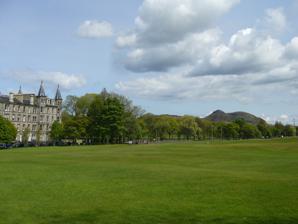
Building: Bruntsfield Links
Country: United Kingdom
Year built: 1695
Parkland in Edinburgh, Scotland Bruntsfield Links Type Public park and golf course Location Bruntsfield, Edinburgh , Scotland Coordinates 55°56′22″N 3°12′08″W / 55.9395°N 3.2023°W / 55.9395; -3.2023 Operated by City of Edinburgh Council Bruntsfield Links is 35 acres (14 ha ) of open parkland in Bruntsfield , Edinburgh, immediately to the south-west of the adjoining Meadows . Unlike The Meadows, which formerly contained a loch drained by the end of the 18th century, Bruntsfield Links has always been dry ground. It is the last vestige of the Burgh Muir , former woodland which stretched southwards to the Jordan Burn at the foot of the slope now covered by the built-up areas of the Grange and Morningside . The woodland was cleared in accordance with a decree of James IV in 1508, much of the wood being used to build timber-fronted houses and forestairs in the Lawnmarket and West Bow area of the Old Town . Golf on the Links The Golf Tavern " Links " is a Scots word for land associated with the game of golf. Originally meaning open sandy ground "usually covered with turf, bent grass or gorse, normally near the sea-shore", as at Leith Links or Lundin Links , the word came to mean any ground on which golf was played and is now often used for modern golf courses. A City of Edinburgh Council plaque states that Bruntsfield Links are one of the earliest known locations where the game was played in Scotland, but it is unclear precisely when. The Golf Tavern which stands on the west side of the Links claims to have been established in 1456, although there is no evidence for this other than an unsupported statement made in A history of the Edinburgh Burgess Golfing Society , now known as The Royal Burgess Golfing Society . Golf is still played on the Links in the form of a 36-hole Short Hole Golf Course After James IV's Charter of 1508 allowed the Town Council to feu portions of the Burgh Muir quarriers began extracting sandstone from the Links. By an Act of Council dated 25 December 1695 lessees were granted the liberty of choosing "an aiker" on any part of the Links for a quarry, "the said aiker always being at ane distance from the place where the neighbours play at Goulf". Robert Chambers mentions golf being played on the Links at the time of a well-known local incident which he implies took place in the reign of Charles II , although the internal evidence points more to the later " Killing Time " of the 1680s. This would make it contemporaneous with the famous game of golf played by the Duke of York and John Patersone on Leith Links in 1682 (see Timeline of golf ). By the middle of the 18th century the area to the west of Bruntsfield House was regarded as the "city quarry", from which, for example, stones were taken in 1740 to build the city's Charity Workhouse at Bristo. A history of the area relates how, "The vacant intervals [between the quarry holes] then became utilised by the citizens in pursuit of the popular game of golf, the quarries with their mounds of debris acting in place of the usual bunkers." When the Warrender family of Bruntsfield applied to acquire ground between the nearby quarry and their property the Council approved, deciding that "the giving of the feu of the same could in no degree be hurtful to the Exercise and Diversion of the Golff". In 1752, however, an anonymous pamphlet warned against further encroachments, arguing that "the greatest Part of the Sheep Pasture will be cut off, and the Inhabitants deprived of Ew Whey [a by-product of cheese-making from ewe's milk ], which is often prescribed and contributes much to their Health, and is easily got, because of the Nearness of the Town; and Tender People will be deprived of these Walks and retired Places which the playing at Golf hath rendered absolutely necessary, and the only places to retire to when the Golfing Green is full of Golfers." Young golfers at the 19th hole with the Barclay Church adjoining Wright's Houses behind The pursuit of golf was a major factor in preserving the Links as an open space. In 1791, it was proposed to drive a straight road across them (to link present-day Home Street to the crest of the hill at present-day Church Hill), thus bypassing the little village of Wrightshouses (roughly on the site of present-day Leven Street). The proposers argued that the existing road constituted "the worst and most inconvenient of all the entries into Edinburgh...which must always be the case while it is carried through so narrow and a dirty a village inhabited by so many low people". The proposal was, however, successfully blocked by the Burgess Golfing Society which used the Links and the road re-routed to circumvent them. This resulted in the demolition of houses on the west side of the village, but spared those on the east side, where a terrace retains the name in the form "Wright's Houses". A request made to the council by Walter Scott in 1798 (before his fame as a novelist), that the volunteer cavalry regiment of which he was quartermaster should be allowed to train on the Links, based on the traditional right to muster troops there, was rejected. The Council cited the position taken by the golfing societies as the reason. The city currently boasts more than twenty-one golf courses, one of which is home to the Royal Burgess Golfing Society founded in 1735 and the Bruntsfield Links Golfing Society founded in 1761. These Societies moved from the Links to Musselburgh in 1874 and 1876 respectively, and then to a newly laid out course at Barnton on the north-western outskirts of the city in 1895 and 1898. Golf is still played on the Links in the form of a 36-hole Short Hole Golf Course (established 1890), where Bruntsfield Short Hole Golf Club is the last remaining Club still playing over this unique course, thus continuing the historic golfing traditions on the Links. Recreation Path by Bruntsfield Links The area is a favourite spot for dog-walkers and becomes an overspill area when crowds gather in the Meadows during warm Summer weather. The west section of the Links next to Whitehouse Loan, where a former school building (the original Boroughmuir School, later James Gillespie's School for Girls) has been converted to a University Hall of Residence, also attracts crowds in good weather. It is frequently used by historical re-enactment societies as a practice ground. A children's playpark and the lawn of the Edinburgh Croquet Club are situated close to the Barclay Viewforth Church . The raised ground in front of Warrender Park Terrace is a good vantage point for viewing Festival and New Year fireworks from the Castle, and during winter snowfalls the north-facing slope here becomes a popular sledging ground for children. A footpath and cycle lane connecting Bruntsfield to Middle Meadow Walk provide all those living in the area with a shortcut and quick route to the university buildings around George Square. There are also many local businesses, including the Edinburgh Bicycle Cooperative , which attract visitors. The Golf Tavern pub sits to the west of the links. Botanical An early attempt to remove some of the trees from the Links was blocked in one of the first campaigns of the city's conservation body, the Cockburn Association . Over the years, however, Dutch elm disease has taken a gradual toll of trees in the area, with the most recent outbreak occurring in 2011. Among notable surviving elms (2019) are four old Exeter Elms in the southernmost corner (Bruntsfield Crescent), well-grown Huntingdon Elms at the start of Whitehouse Loan, and a rare Ulmus minor 'Umbraculifera Gracilis' in front of the Links Hotel in Alvanley Terrace. Diseased elms have been replaced by the disease-resistant hybrids Ulmus 'Regal' and Ulmus 'Columella' . Ulmus minor 'Umbraculifera Gracilis' , Bruntsfield Links, 1989 Ulmus minor 'Umbraculifera Gracilis', Bruntsfield Links, 2014 Grafted Ulmus × hollandica cultivar, Bruntsfield Links, 1989 Fastigiate wych elm , Bruntsfield Links, 2016 See also Thomas Kincaid Edinburgh References